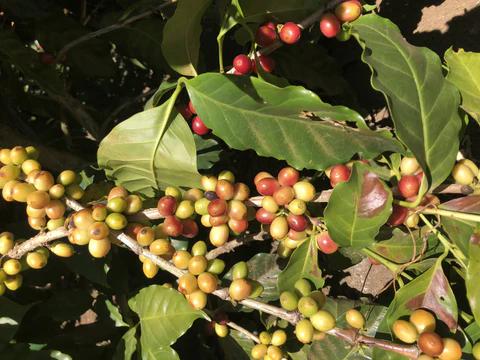
Plant: Coffee
Disease: coffee berry blotch